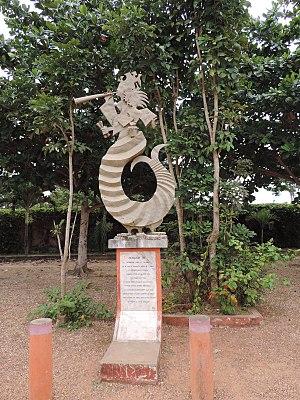
Arbre de l'oubli à Ouidah, Benin Surmontée d'une représentation de Mami Wata Cf. http://www.museeouidah.org/VisiterOuidah.htm
Le Festival Ouidah 92 est le premier festival mondial des arts et cultures vodun, organisé du 8 au 18 février 1993 à Ouidah au Bénin, à l'initiative du président Nicéphore Soglo.
L’Afrique est un continent qui couvre 6 % de la surface de la Terre et 20 % de la surface des terres émergées. Sa superficie est de 30 415 873 km² avec les îles, ce qui en fait la troisième mondiale si l'on compte l'Amérique comme un seul continent. Avec plus de 1,2 milliard d'habitants, l'Afrique est le deuxième continent le plus peuplé après l'Asie et représente 16,4 % de la population de la planète en 2016. Le continent est bordé par la mer Méditerranée au nord, le canal de Suez et la mer Rouge au nord-est, l’océan Indien au sud-est et l’océan Atlantique à l’ouest.